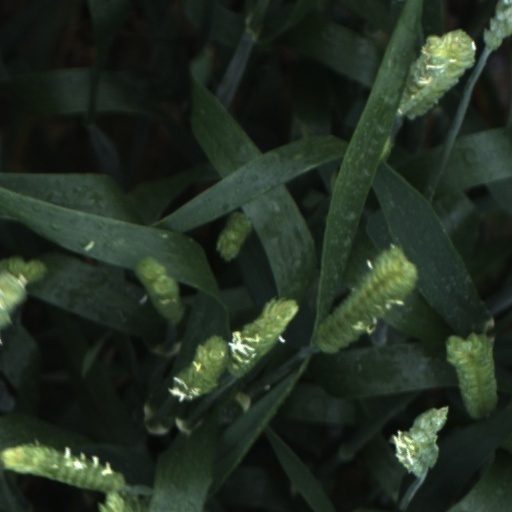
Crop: wheat